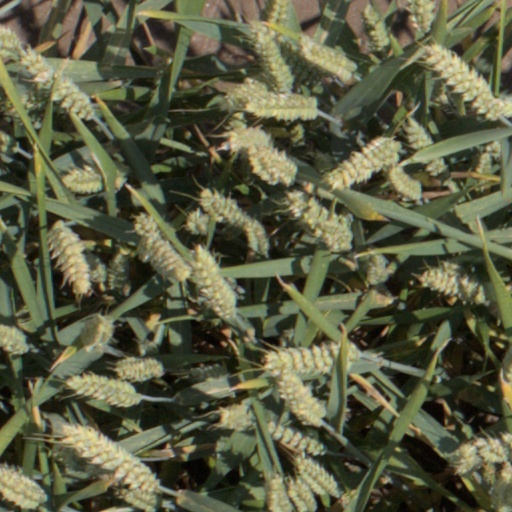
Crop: wheat